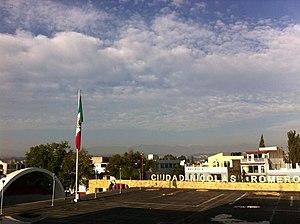
Nicolás Romero, est une commune de l'État de Mexico. Elle est située au nord du État. Nicolás Romero est entouré au nord par les municipalités de Villa del Carbón et Tepotzotlán, au sud par les municipalités de Isidro Fabela et Atizapán de Zaragoza, à l'ouest par Jiquipilco et Temoaya et à l'est par Cuautitlán Izcalli.